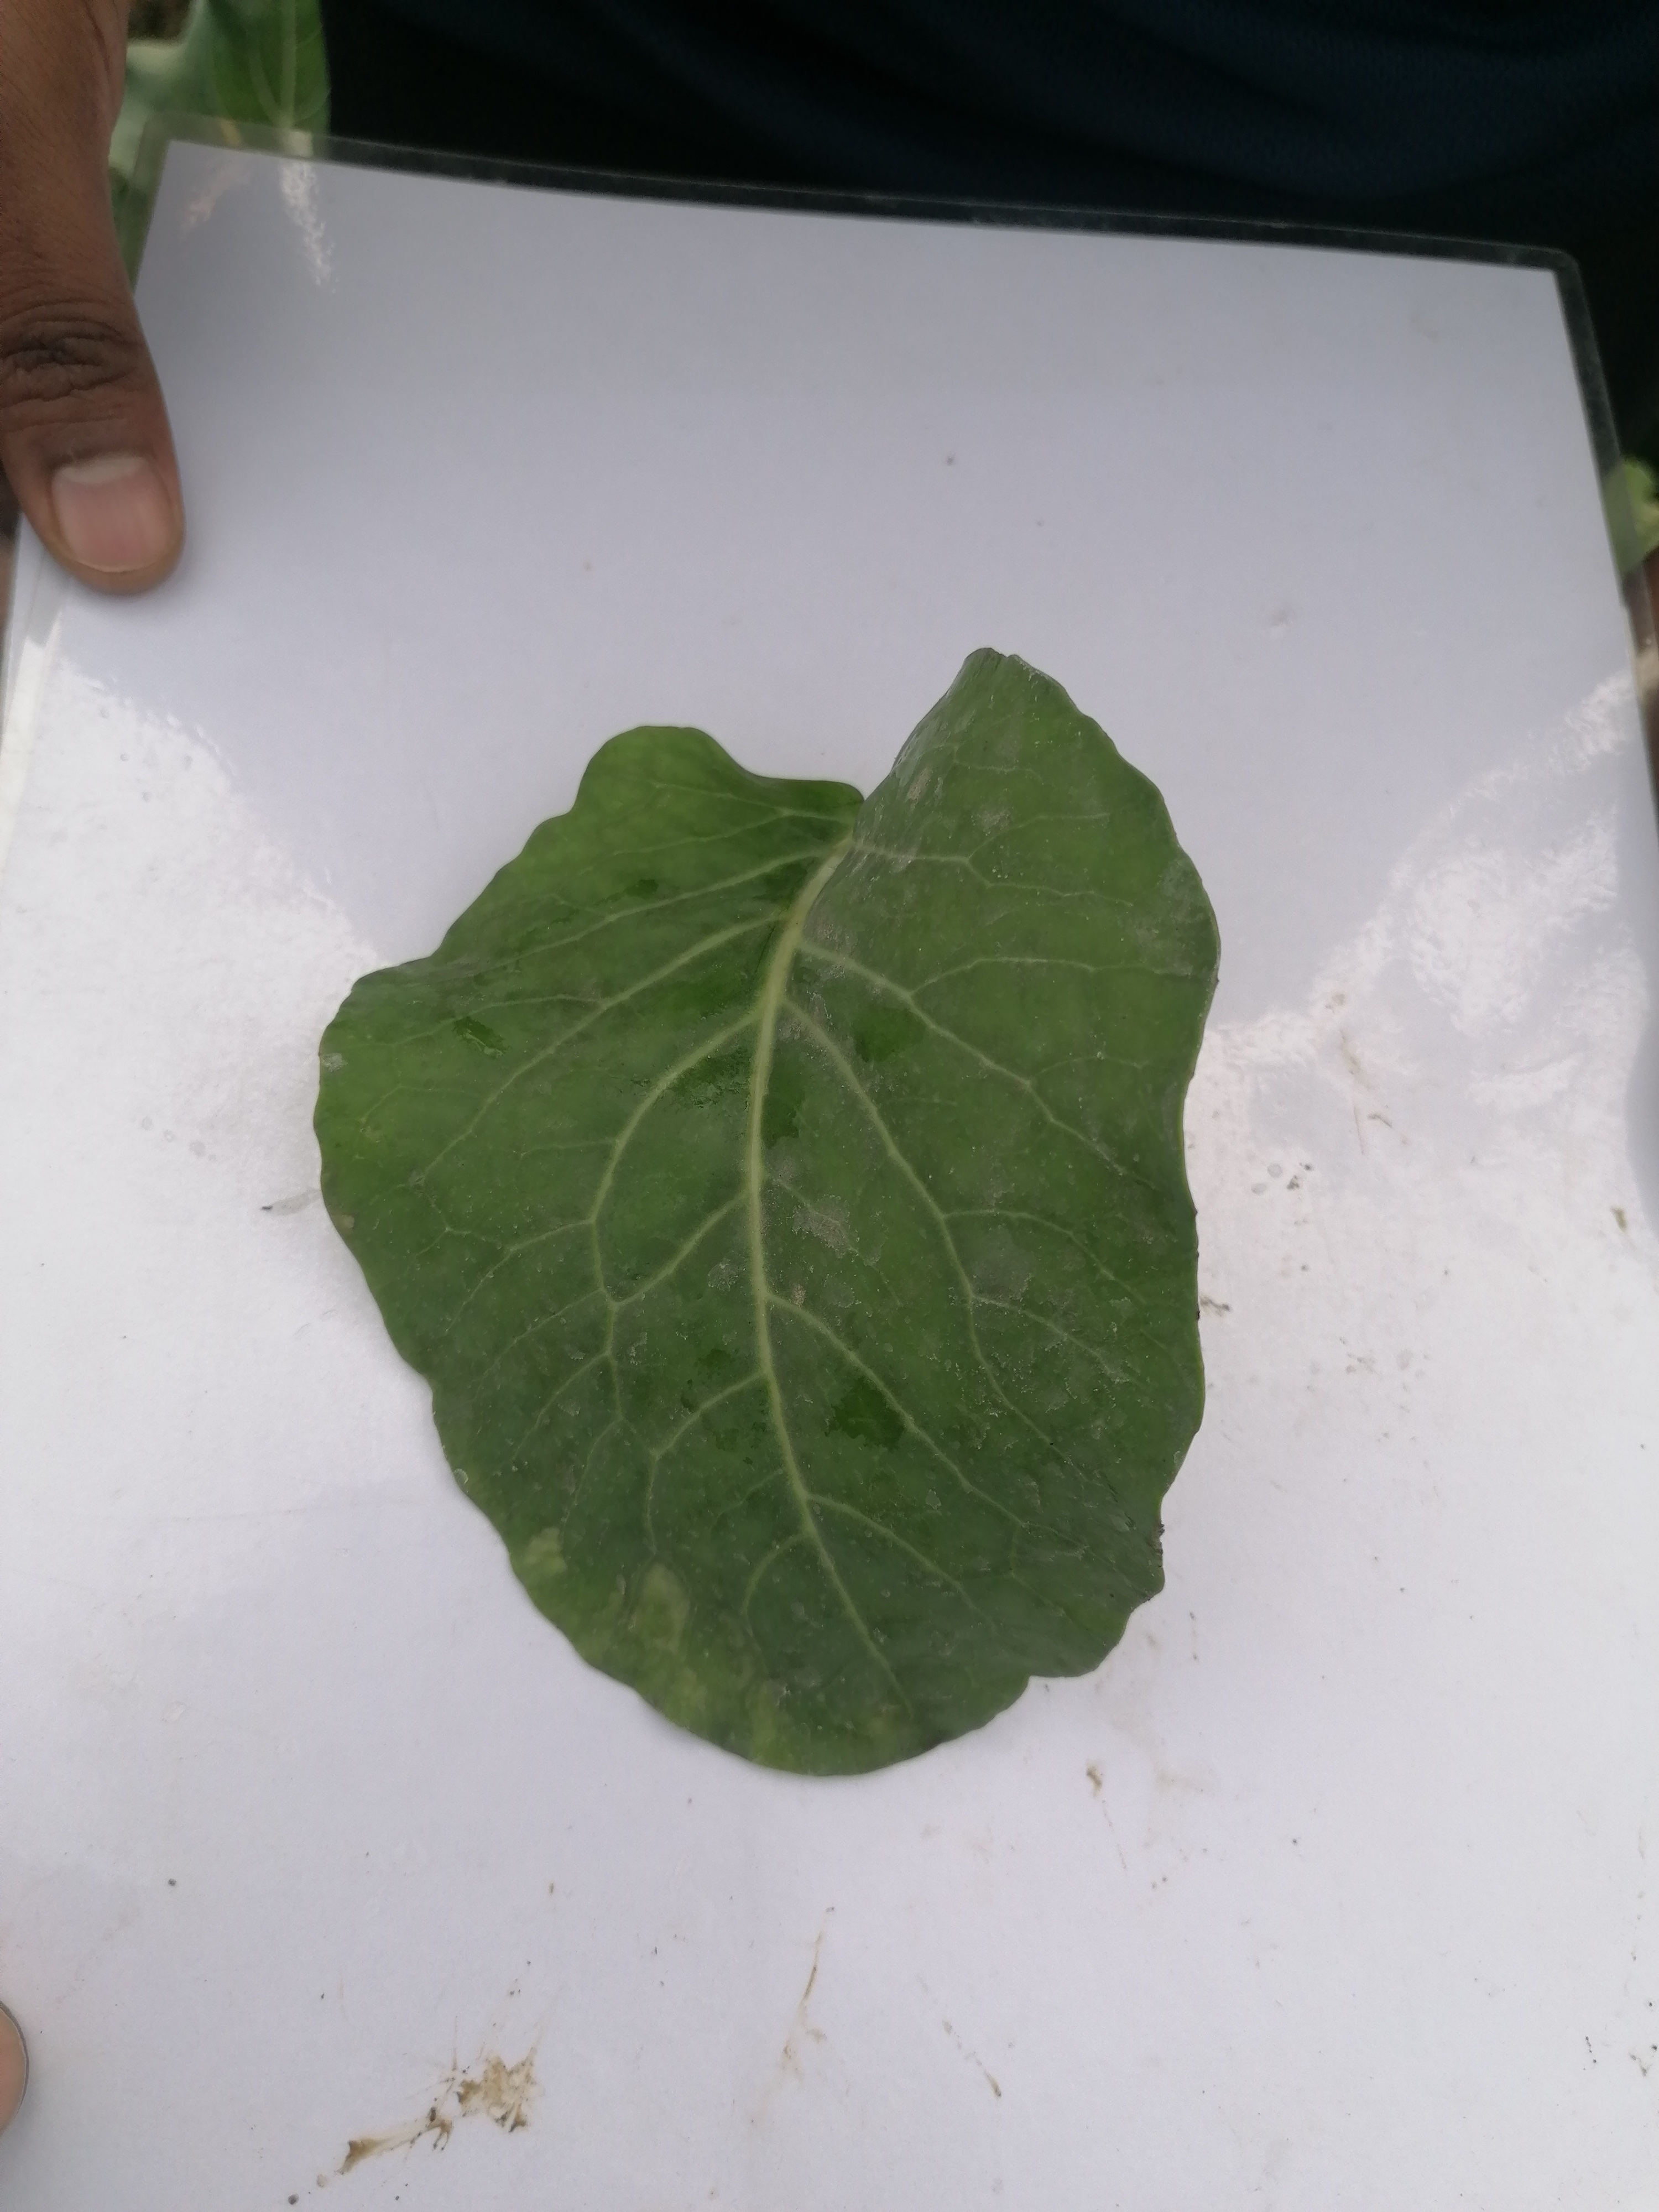
Label: Healthy